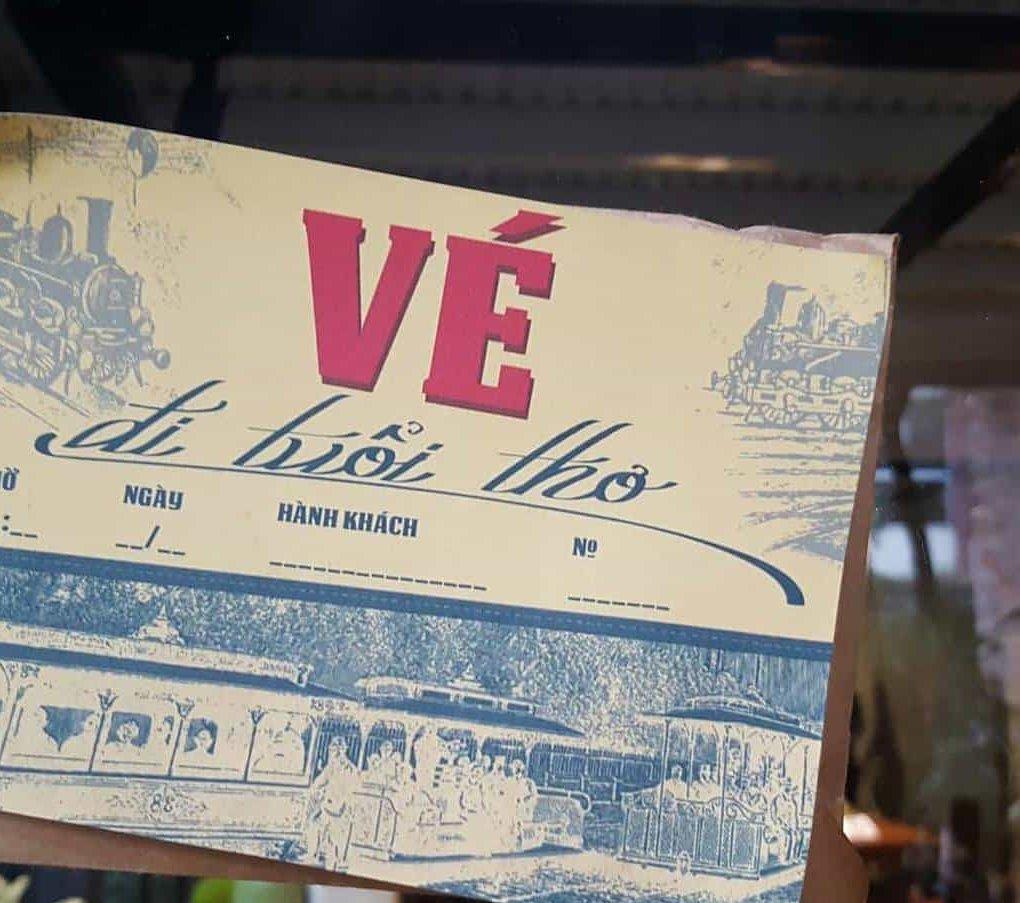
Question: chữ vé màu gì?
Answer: màu đỏ